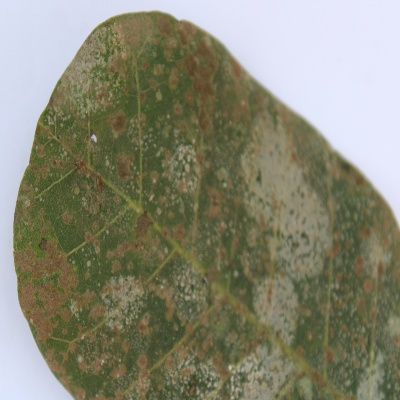
Crop: Cashew
Condition: red rust